Rome

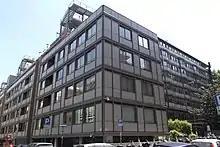
Enel's headquarters in Rome, the second largest power company in the world by revenue after the State Grid Corporation of China.

Rome has a Mediterranean climate (Köppen climate classification: "Csa"), with hot, dry summers and mild, humid winters.